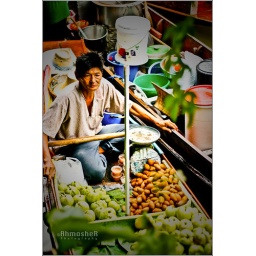
fruits in the boat